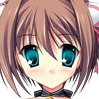
Portrait style: Anime Portrait